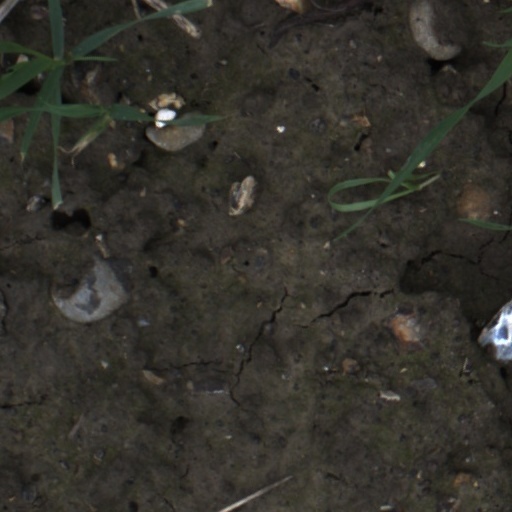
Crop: wheat